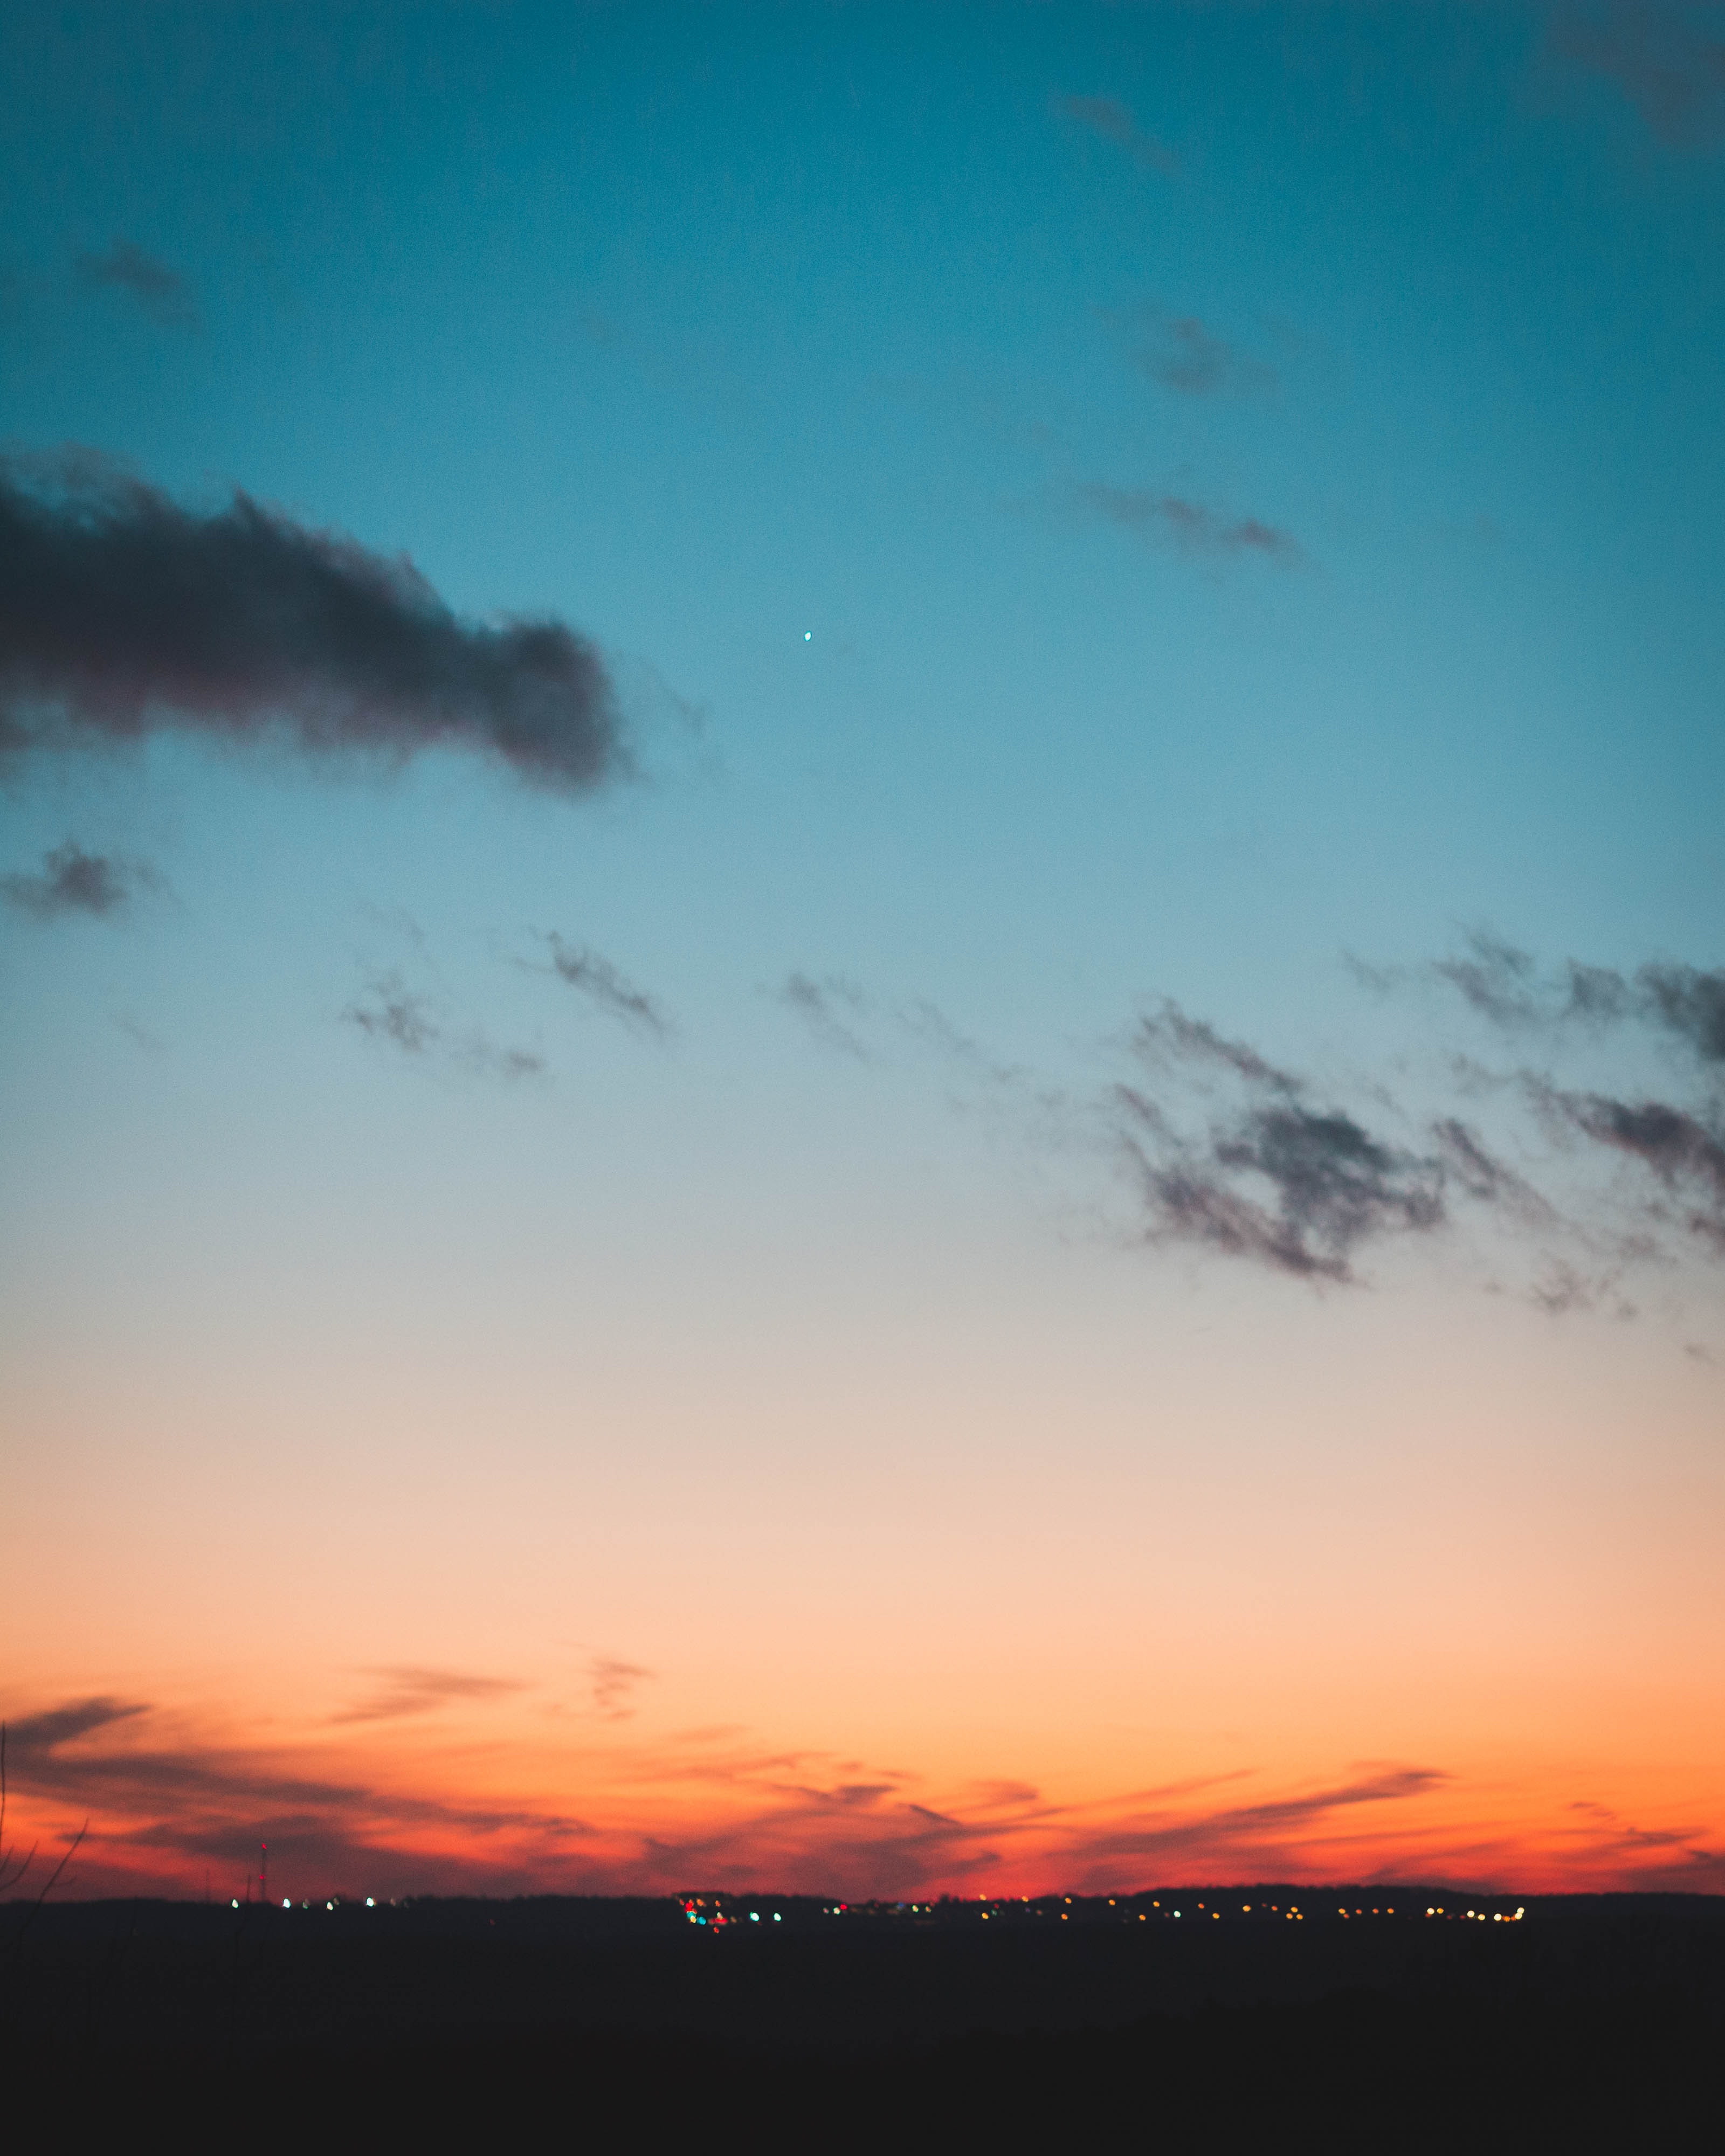
sky, afterglow, cloud, horizon, sunset, blue, dusk, sunrise, evening, atmosphere, red sky at morning, atmospheric phenomenon, morning, daytime, dawn, orange, tree, calm, ecoregion, sunlight, landscape, cumulus, ocean, sea, rural area, meteorological phenomenon, plain, night, mountain, sun